Maurice DuBois

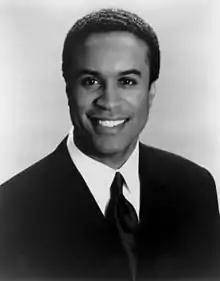
DuBois in 2003

Maurice DuBois (born August 20, 1965) is an American television anchorman who is the co-anchor of the "CBS Evening News" with John Dickerson. Previously, he anchored various newscasts for WCBS-TV, the flagship station of CBS in New York City.